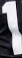
Number: 1